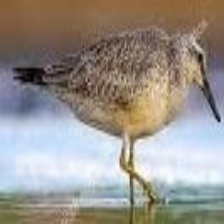
Species: RED KNOT
Scientific name: CALIDRIS CANUTUS
ImageNet parent category: red-backed_sandpiper